Bidar Bakht

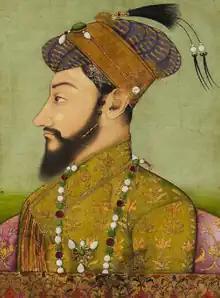
Emperor Aurangazeb

In 1688, the Emperor sent the 17-year-old Prince Bidar Bakht to assume supreme command in the Jat War. Bishan Singh Kachhawa, the new Raja of Amber (Jaipur), was appointed as commandant of Muttra with a special charge to root out the "Jats". Bidar Bakht infused vigour into the Mughal operations. Bidar Bakht managed to conquer many forts including Tarkand, Navalkhand, Khelna, as well as Sinsani. The Prince laid siege to Fort Sinsani where his troops underwent hardships from the scarcity of provisions and water. They fired a mine, stormed the breach and captured the fort after three hours of obstinate fighting, losing 900 men to 1,500 Jat casualties. The Jat leaders Churaman and Fateh Singh were able to escape. Although Imperial forces were able to win 52 Jat Forts including the strongholds like Khair, Jawar, Sonkh, Sogar, etc. and kill thousands of them they found themselves "at sea with the Jats". The imperial army was called in 1696 from Agra Province. The Jat War remained proved to be a failure.